The Trap (1966 film)

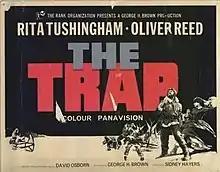
Film poster by Arnaldo Putzu

The Trap is a 1966 British-Canadian adventure western film directed by Sidney Hayers and starring Oliver Reed and Rita Tushingham. Shot in the wilderness of the Canadian province of British Columbia, the film is an unusual love story about a rough trapper and a mute orphan girl.